University of Glasgow Memorial Chapel

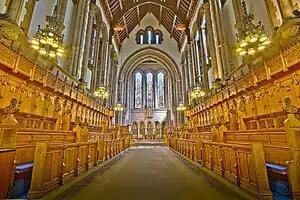
Interior of the Chapel

After World War I, it was decided that the new chapel should be dedicated to the memory of those seven hundred and fifty-five men connected with the university who had died in the conflict. The principal, Donald MacAlister, said: